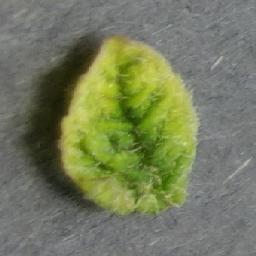
Label: Tomato___Tomato_Yellow_Leaf_Curl_Virus